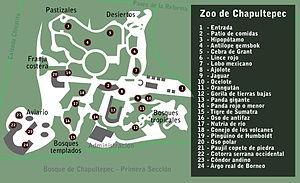
Le Zoo de Chapultepec est un parc zoologique mexicain situé dans la délégation Miguel Hidalgo de la capitale, Mexico, au sein du parc de Chapultepec. Il a été fondé le 6 juillet 1923 par le biologiste mexicain Alfonso Luis Herrera à l'aide de dons de citoyens et de fonds publics du ministère de l'Agriculture et du Développement et de la Société des Études Biologiques.